Ho Pui Reservoir

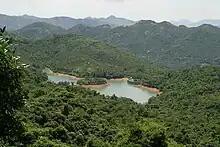
Ho Pui Reservoir

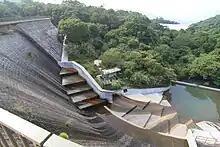
Ho Pui Dam.

Ho Pui Reservoir is an irrigation reservoir in Hong Kong, managed by Water Supplies Department.